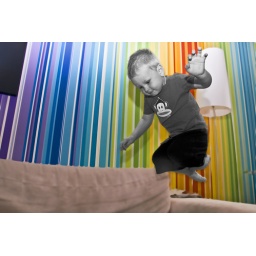
World cup in couch jumping!